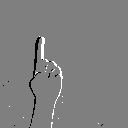
ASL letter: z